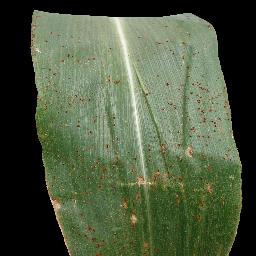
Label: Corn_(Maize)___Common_Rust